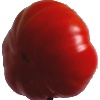
Label: Tomato 3